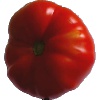
Label: Tomato 3